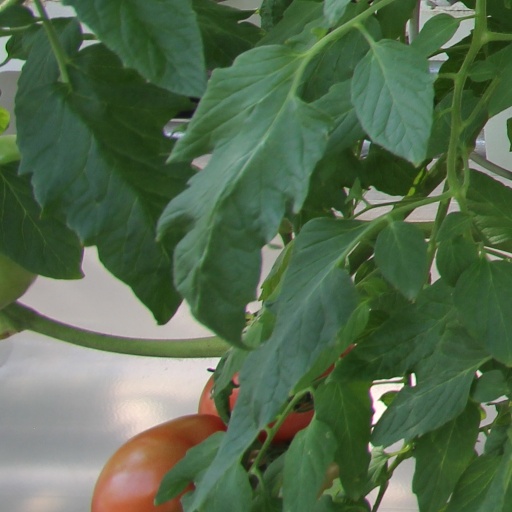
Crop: tomato